Mbaru Niang

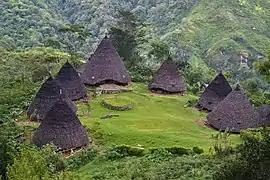
Mbaru Niang

Mbaru Niang is a Manggarainese traditional house in Waerebo, Satar Lenda Village, Satar Mesa District, Manggarai Regency.